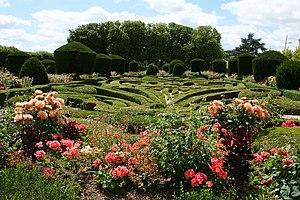
Le jardin de l'évêché de Castres situé devant l'ancien palais de l'évêché. This building is classé au titre des Monuments Historiques. It is indexed in the Base Mérimée, a database of architectural heritage maintained by the French Ministry of Culture,
Le jardin de l'Évêché est l'ancien jardin d'agrément du palais épiscopal de Castres dans la région Occitanie en France. Construit à la fin du xviiᵉ siècle par André Le Nôtre, c'est un jardin à la française combinant des parterres en broderie de buis et à l'anglaise.
André Le Nôtre ou André Le Nostre, né le 12 mars 1613 à Paris où il meurt le 15 septembre 1700, fut jardinier du roi Louis XIV de 1645 à 1700 et eut notamment pour tâche de concevoir l'aménagement du parc et des jardins du château de Versailles, mais aussi de celui de Vaux-le-Vicomte et Chantilly. Très fameux courtisan, il réussit à s'attirer les faveurs de Louis XIV, par une bonhomie probablement travaillée, qui lui vaut le surnom, de son vivant, de « bonhomme Le Nôtre ». Il sut se placer à l'écart des intrigues de la Cour et obtenir les bonnes grâces d'un roi passionné de jardins. Il est l'auteur des plans d'un grand nombre de jardins à la française.
Cette page recense les jardins de France bénéficiant du label « jardin remarquable ».